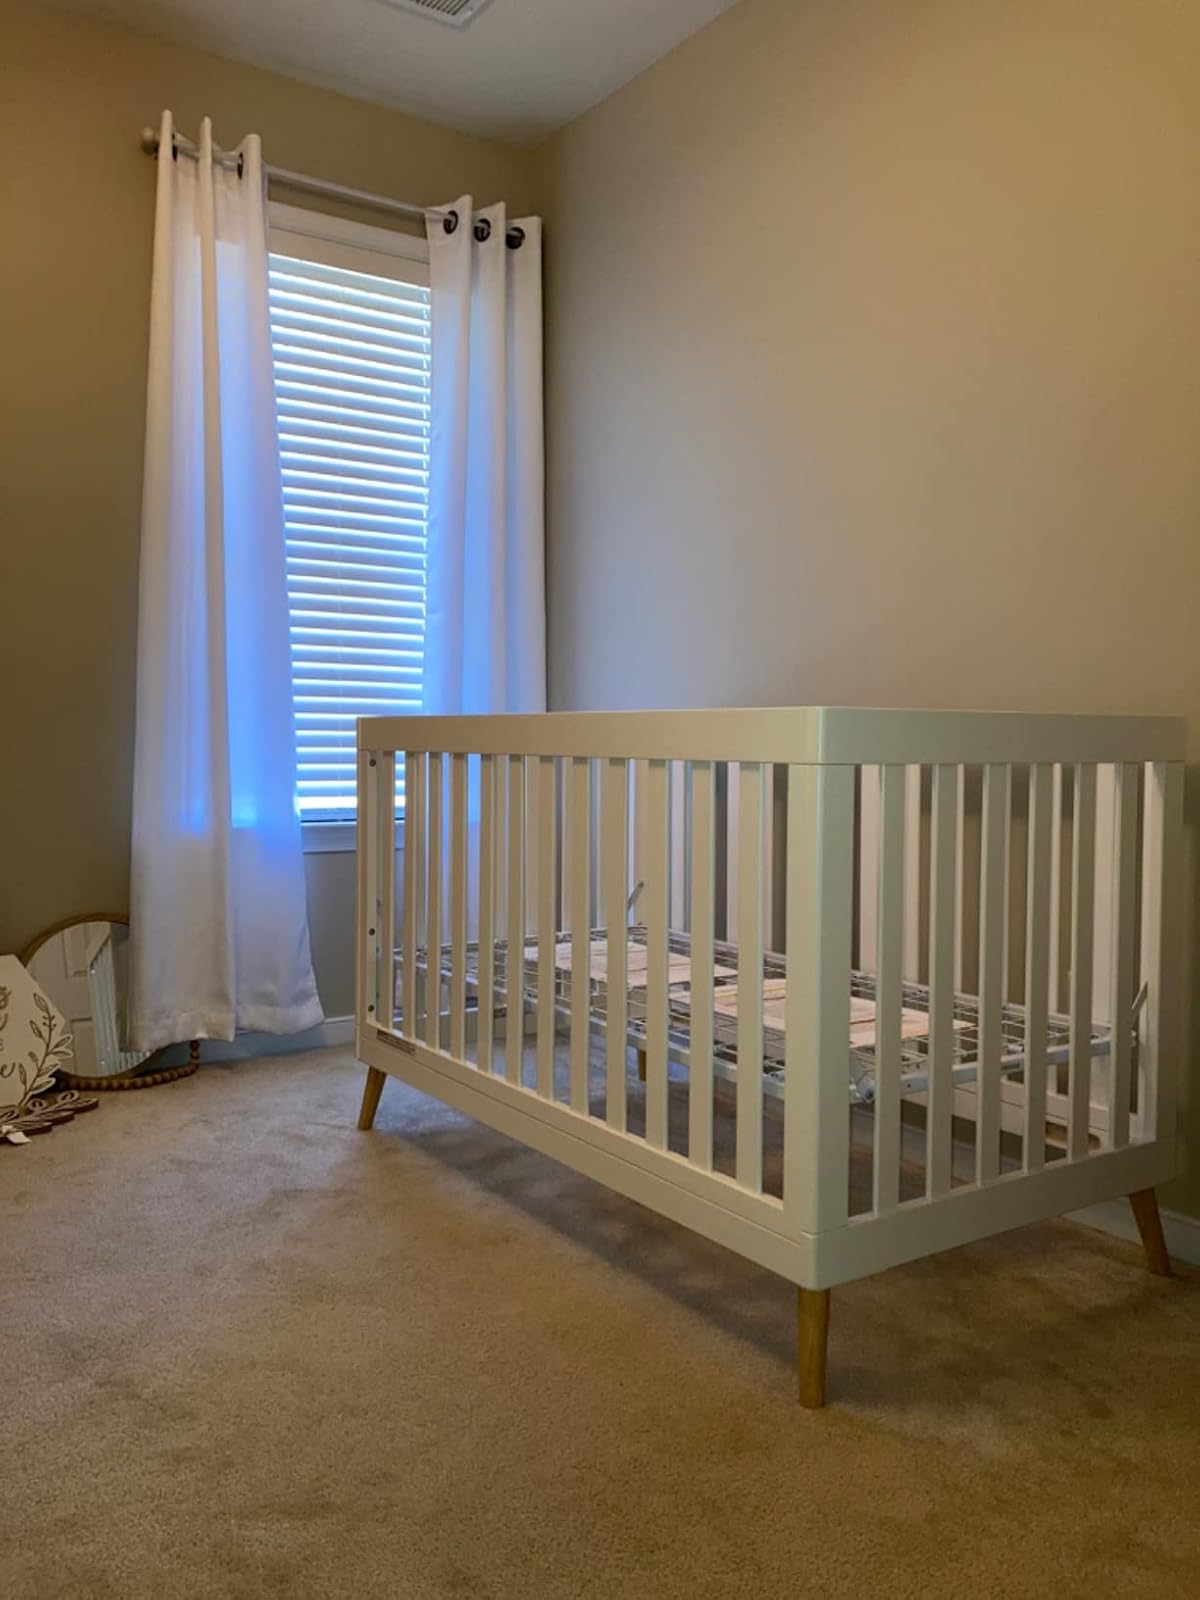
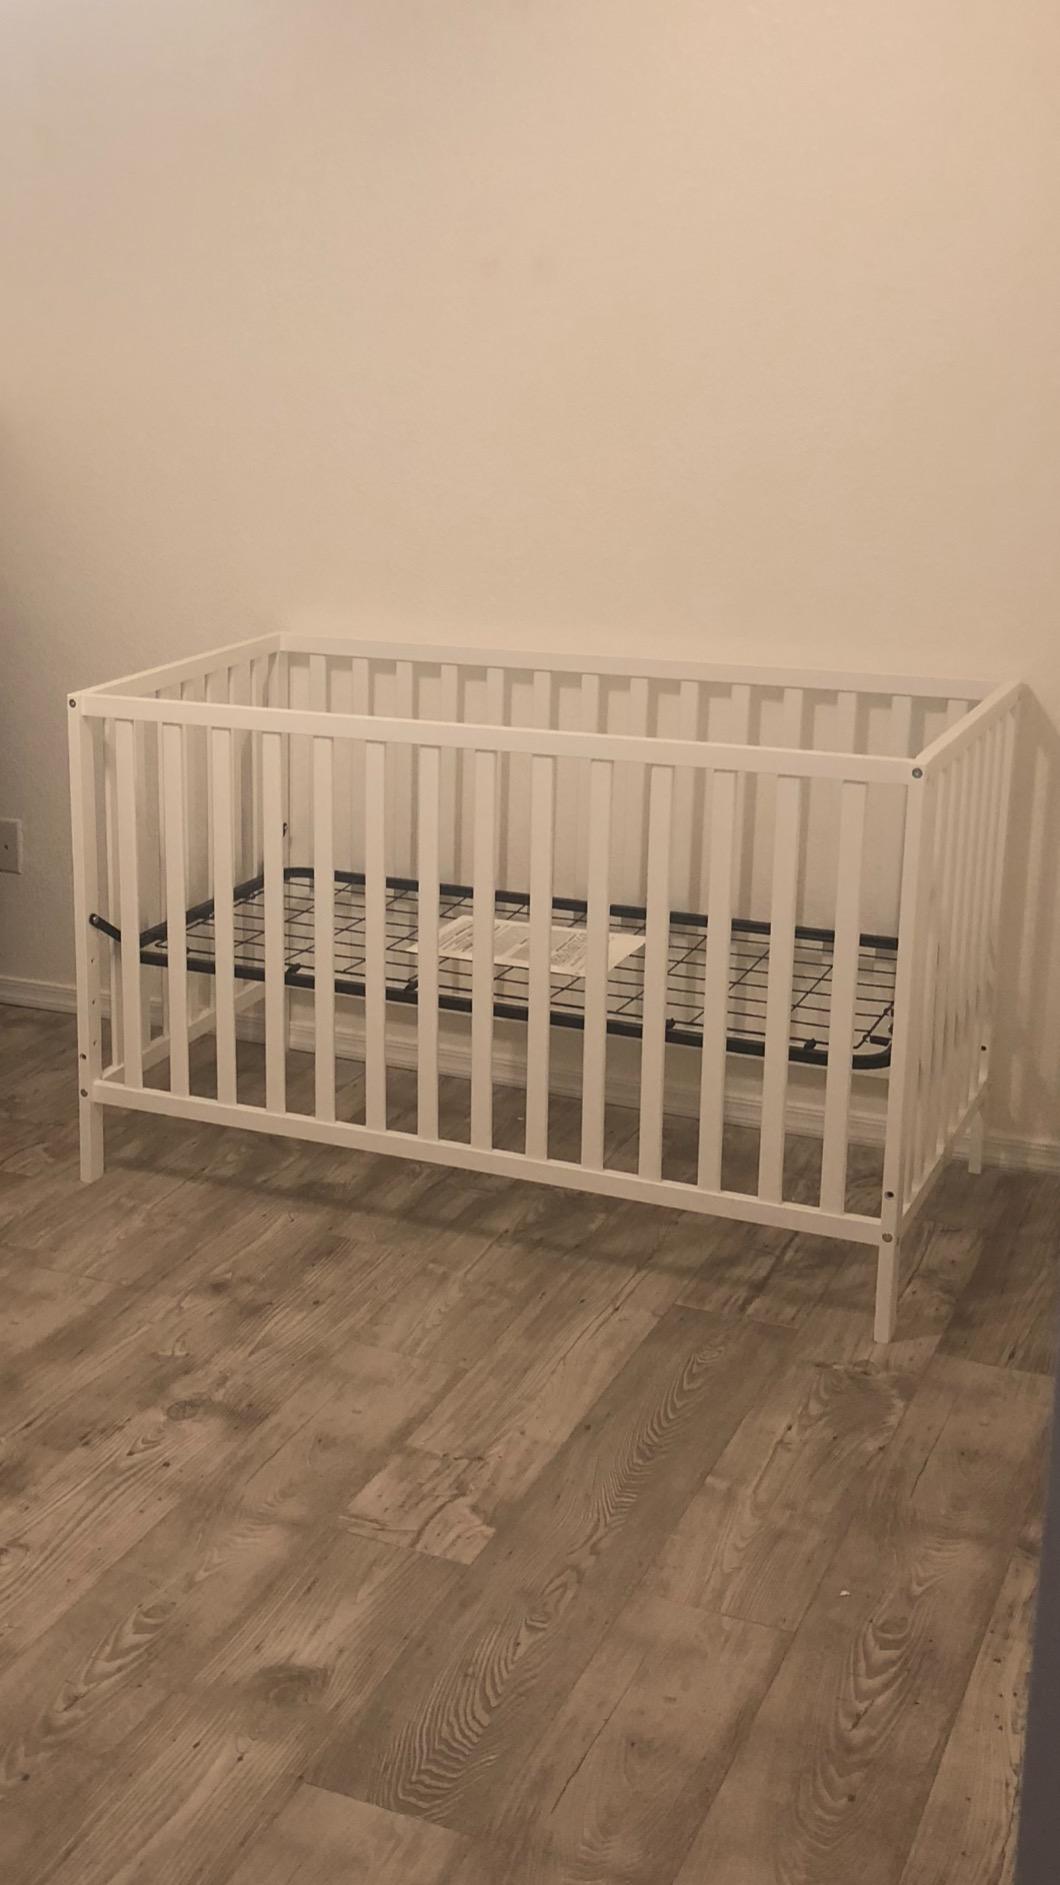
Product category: products_crib
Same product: no